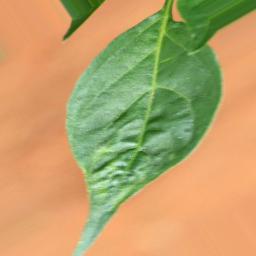
Label: mites_and_trips